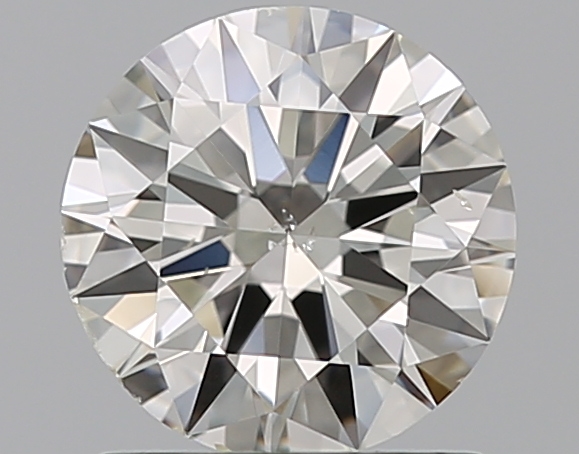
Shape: round
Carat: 1
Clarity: SI1
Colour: I
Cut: EX
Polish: EX
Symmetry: EX
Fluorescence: N
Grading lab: GIA
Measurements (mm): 6.47 x 6.52 x 3.88